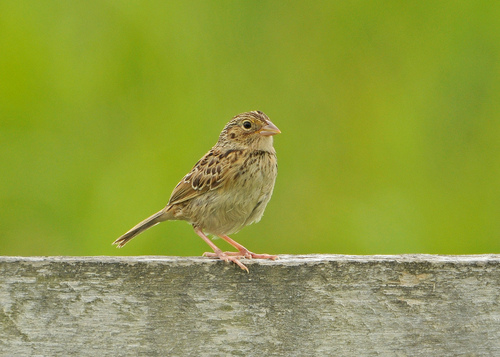
the bird has a black eyering as well as skinny tarsus.
this is a small grey and brown bird with orange feet and beak.
a small brown bird with orange tarsus and feet as well as a short, pointed beak.
this little bird is covered in brown and white feathers, it's legs and bill are orange, and only a few scattered feathers are yellow.
this small bird has a round body, a small head and a small pointed beak.
this bird has wings that are brown and a white belly
this small bird has different shades of light brown feathers all over it's body and small pointed beak.
the bird has spotted brown wings, a brown breast, and a short brown beak with brown feet.
the bird has a small tan bill and spotted belly and breast.
a short grey bird with long tail feathers
Species: Grasshopper Sparrow